Grzegorz Skawiński

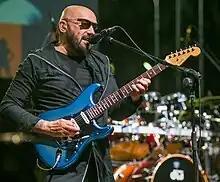
Grzegorz Skawiński, 2017

Grzegorz Bogdan Skawiński (July 6, 1954, Mława) is a Polish pop-rock musician, guitarist, singer, composer and record producer. He was the leader of the band O.N.A., and is a member of the Phonographic Academy ZPAV.